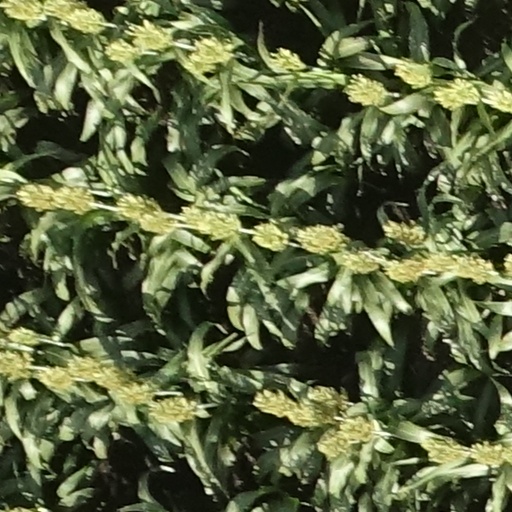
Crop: sorghum